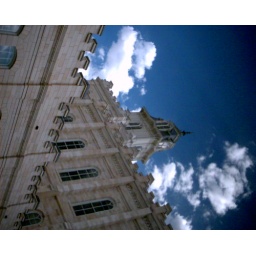
building in the sky